William Lane

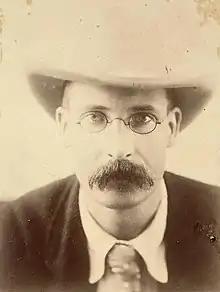
Portrait of William Lane, 1890-1894

William Lane (6 September 1861 – 26 August 1917) was an English-born journalist, author, advocate of Australian labour politics and a utopian socialist ideologue.